La Mota Castle (Medina del Campo)

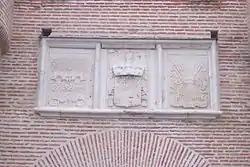
Shields over main gate, 1483

The castle became a prominent prison and variously housed Hernando Pizarro, Rodrigo Calderón, Duke Ferdinand of Calabria and Cesare Borgia, among others. The last of them is known for having escaped from the nearly 40-metre-high tower by climbing down a rope.